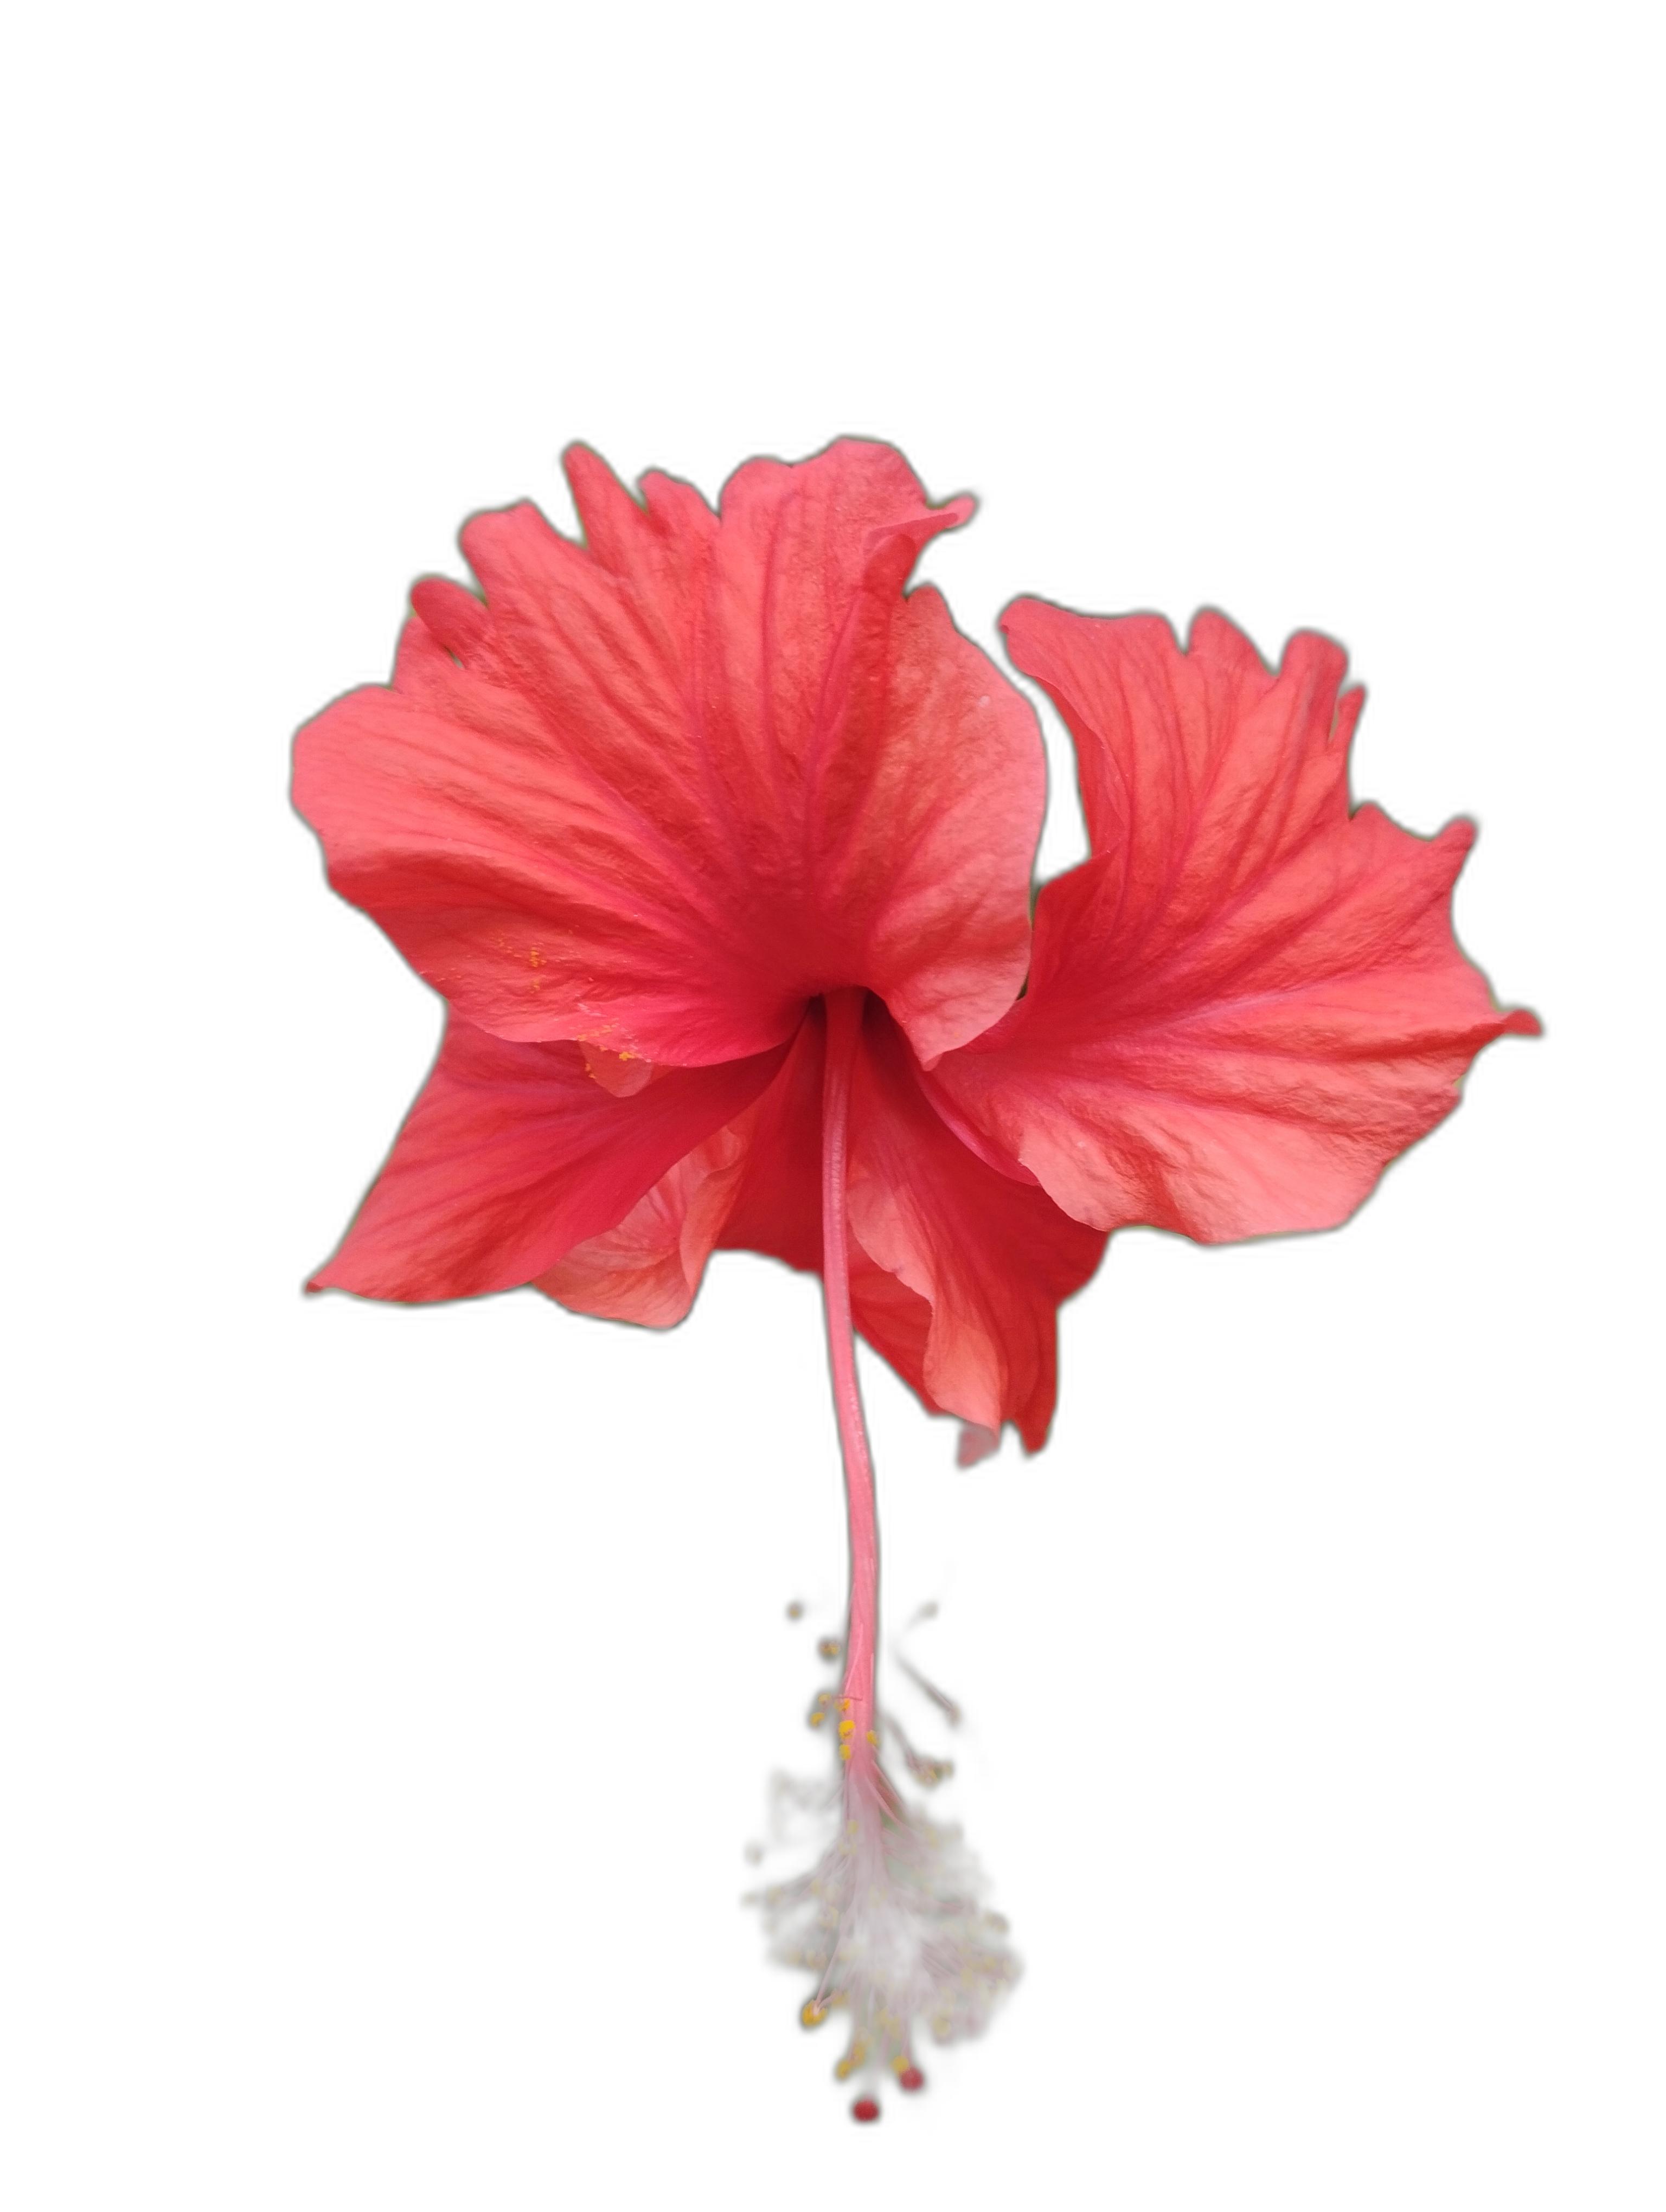
Label: Hibiscus